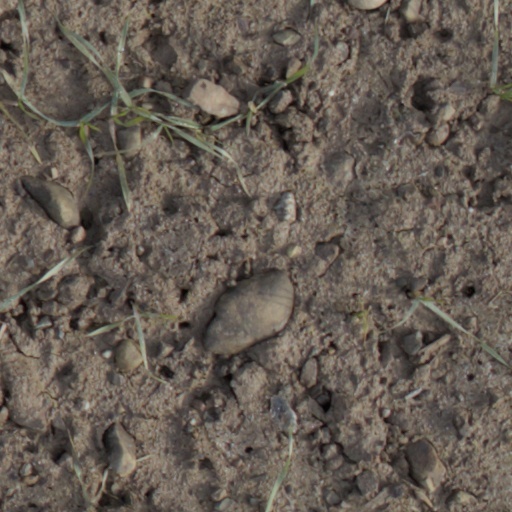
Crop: wheat